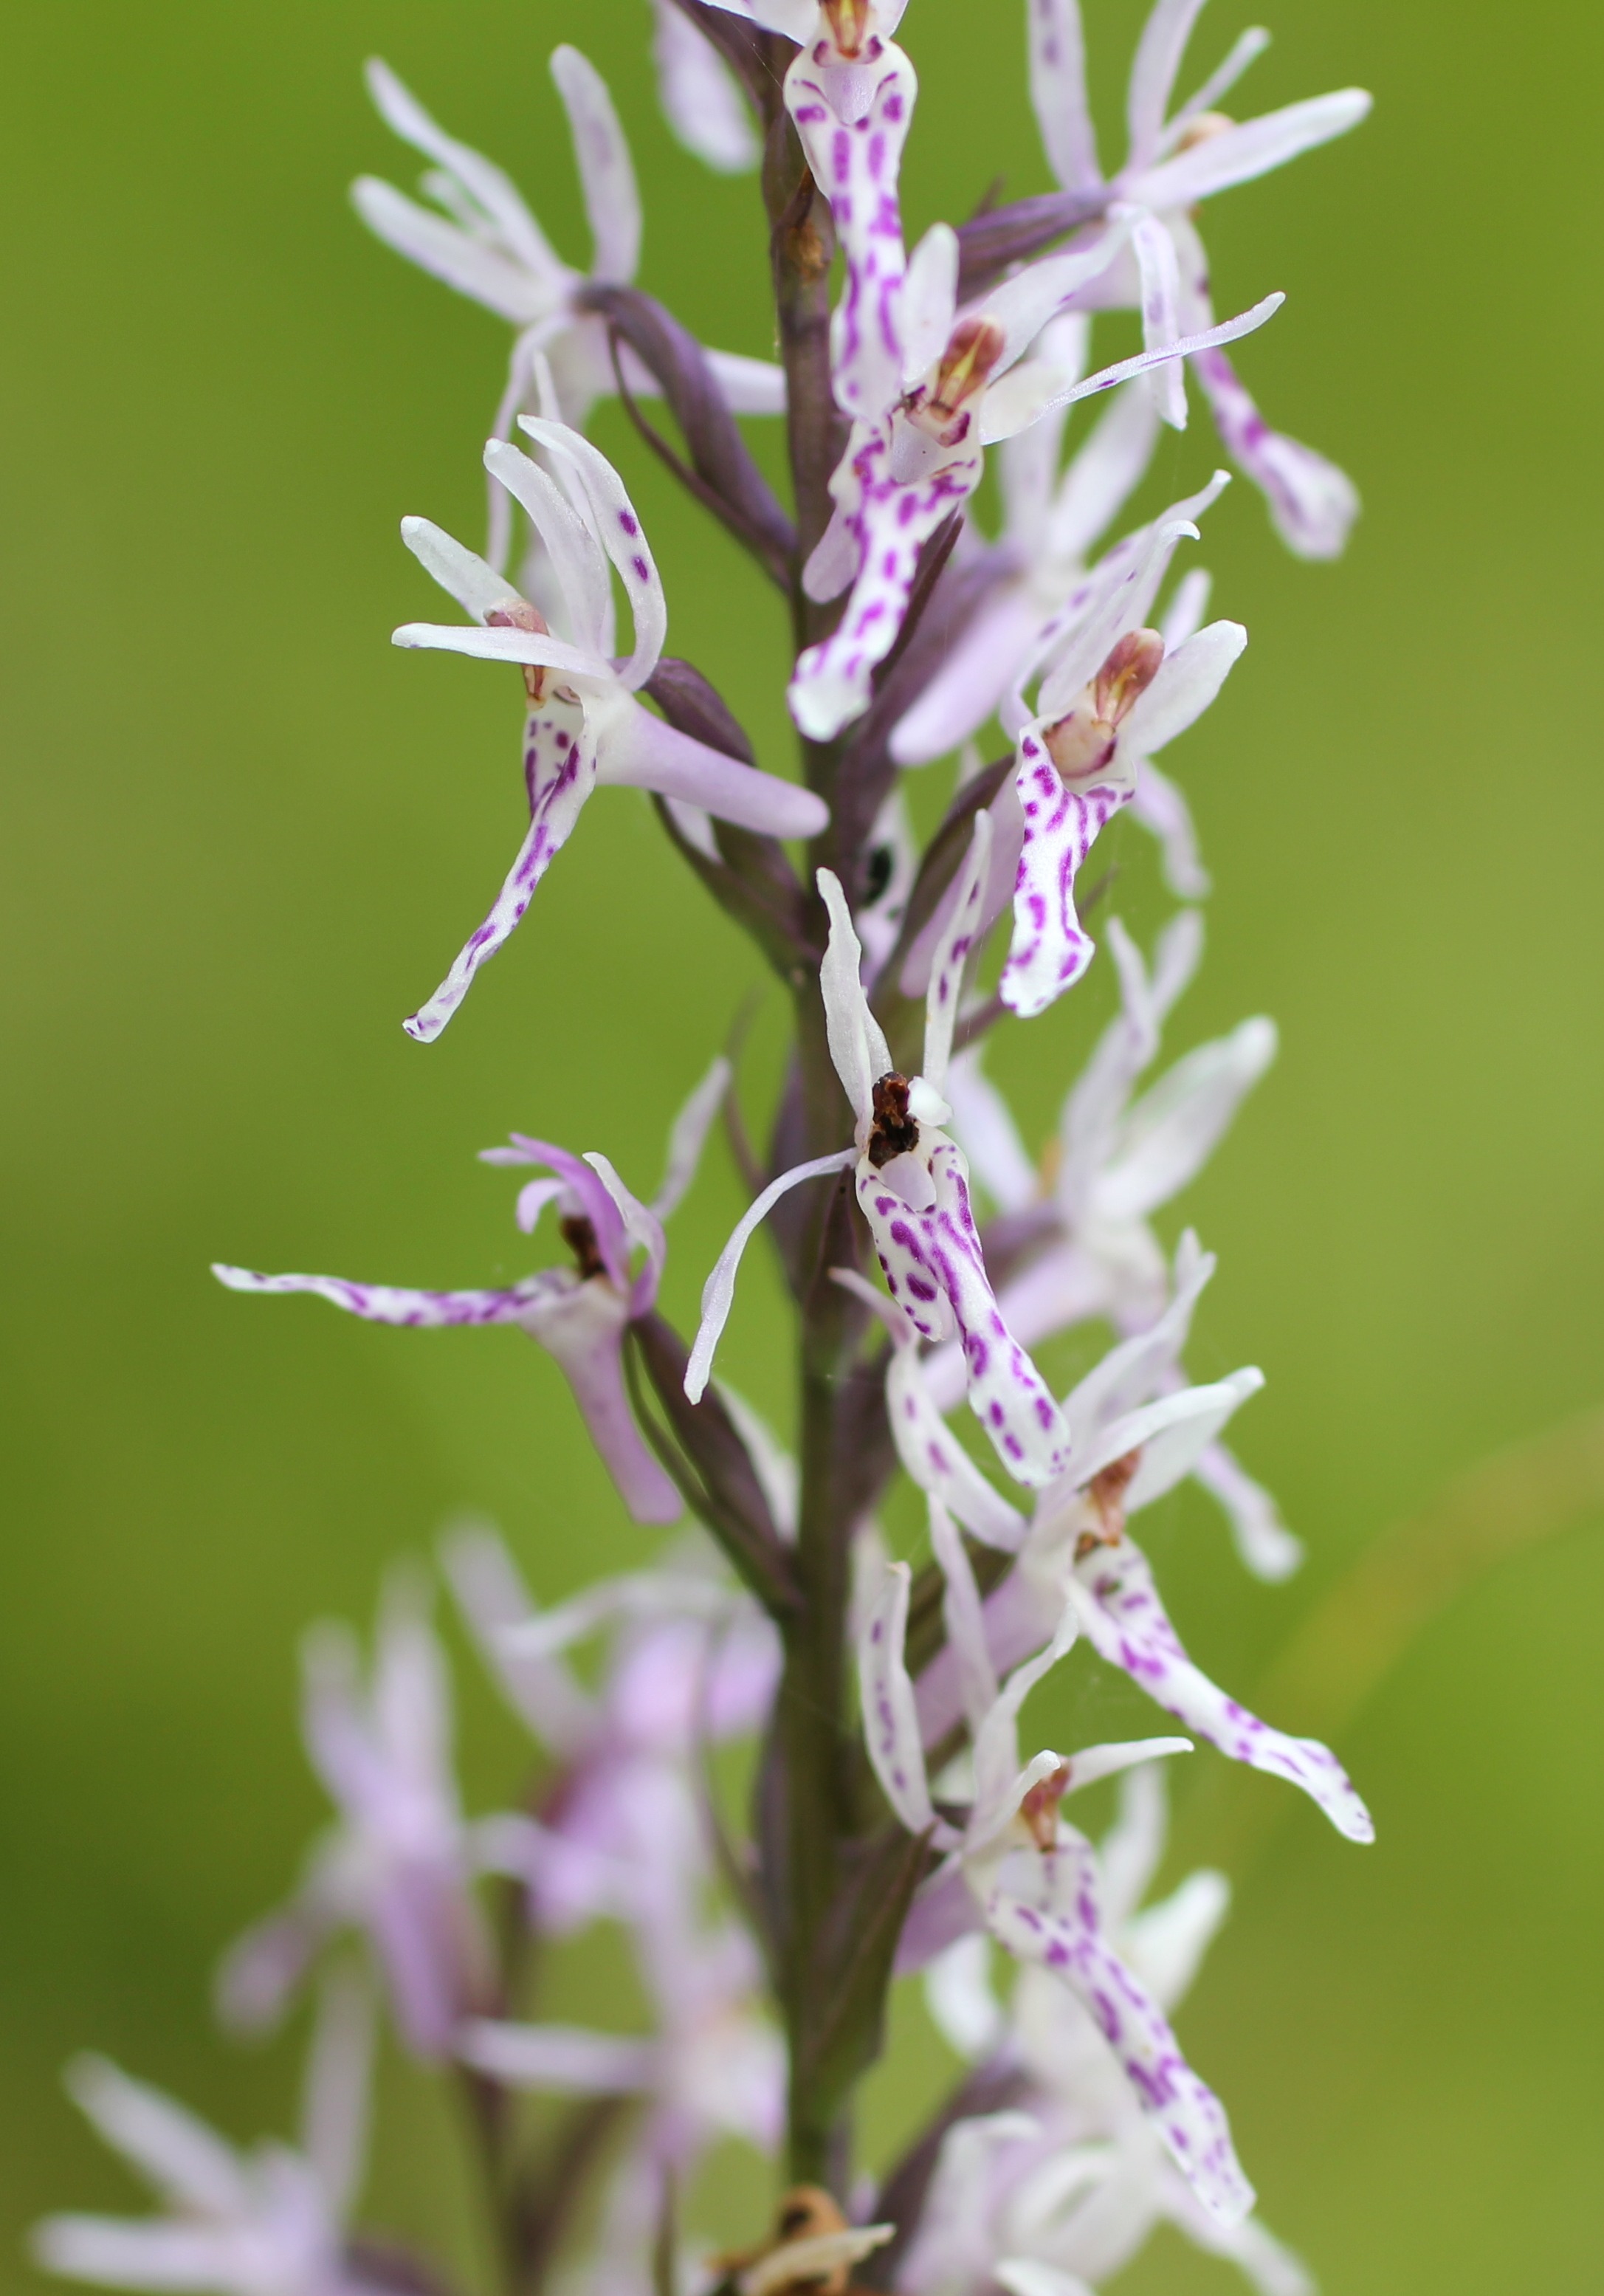
blossom, plant, flower, herb, botany, flora, lavender, wild flower, orchid, wildflower, macro photography, flowering plant, land plant, english lavender, hyssopus, fumaria